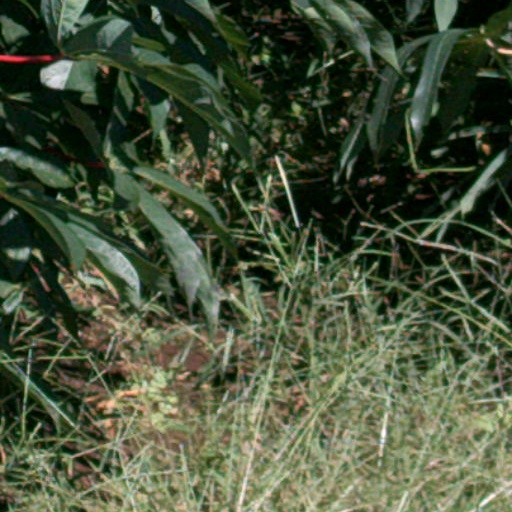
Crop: cassava